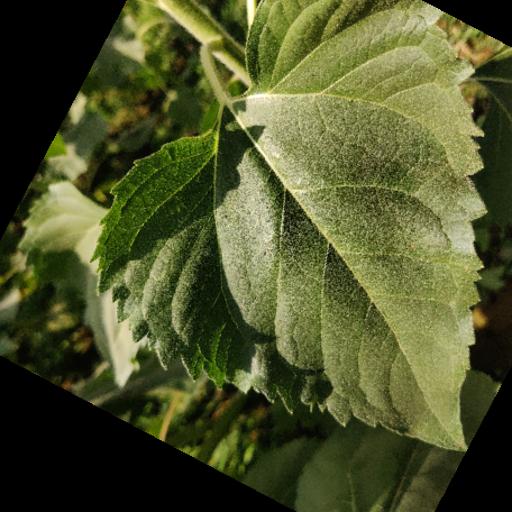
Label: Fresh_leaf